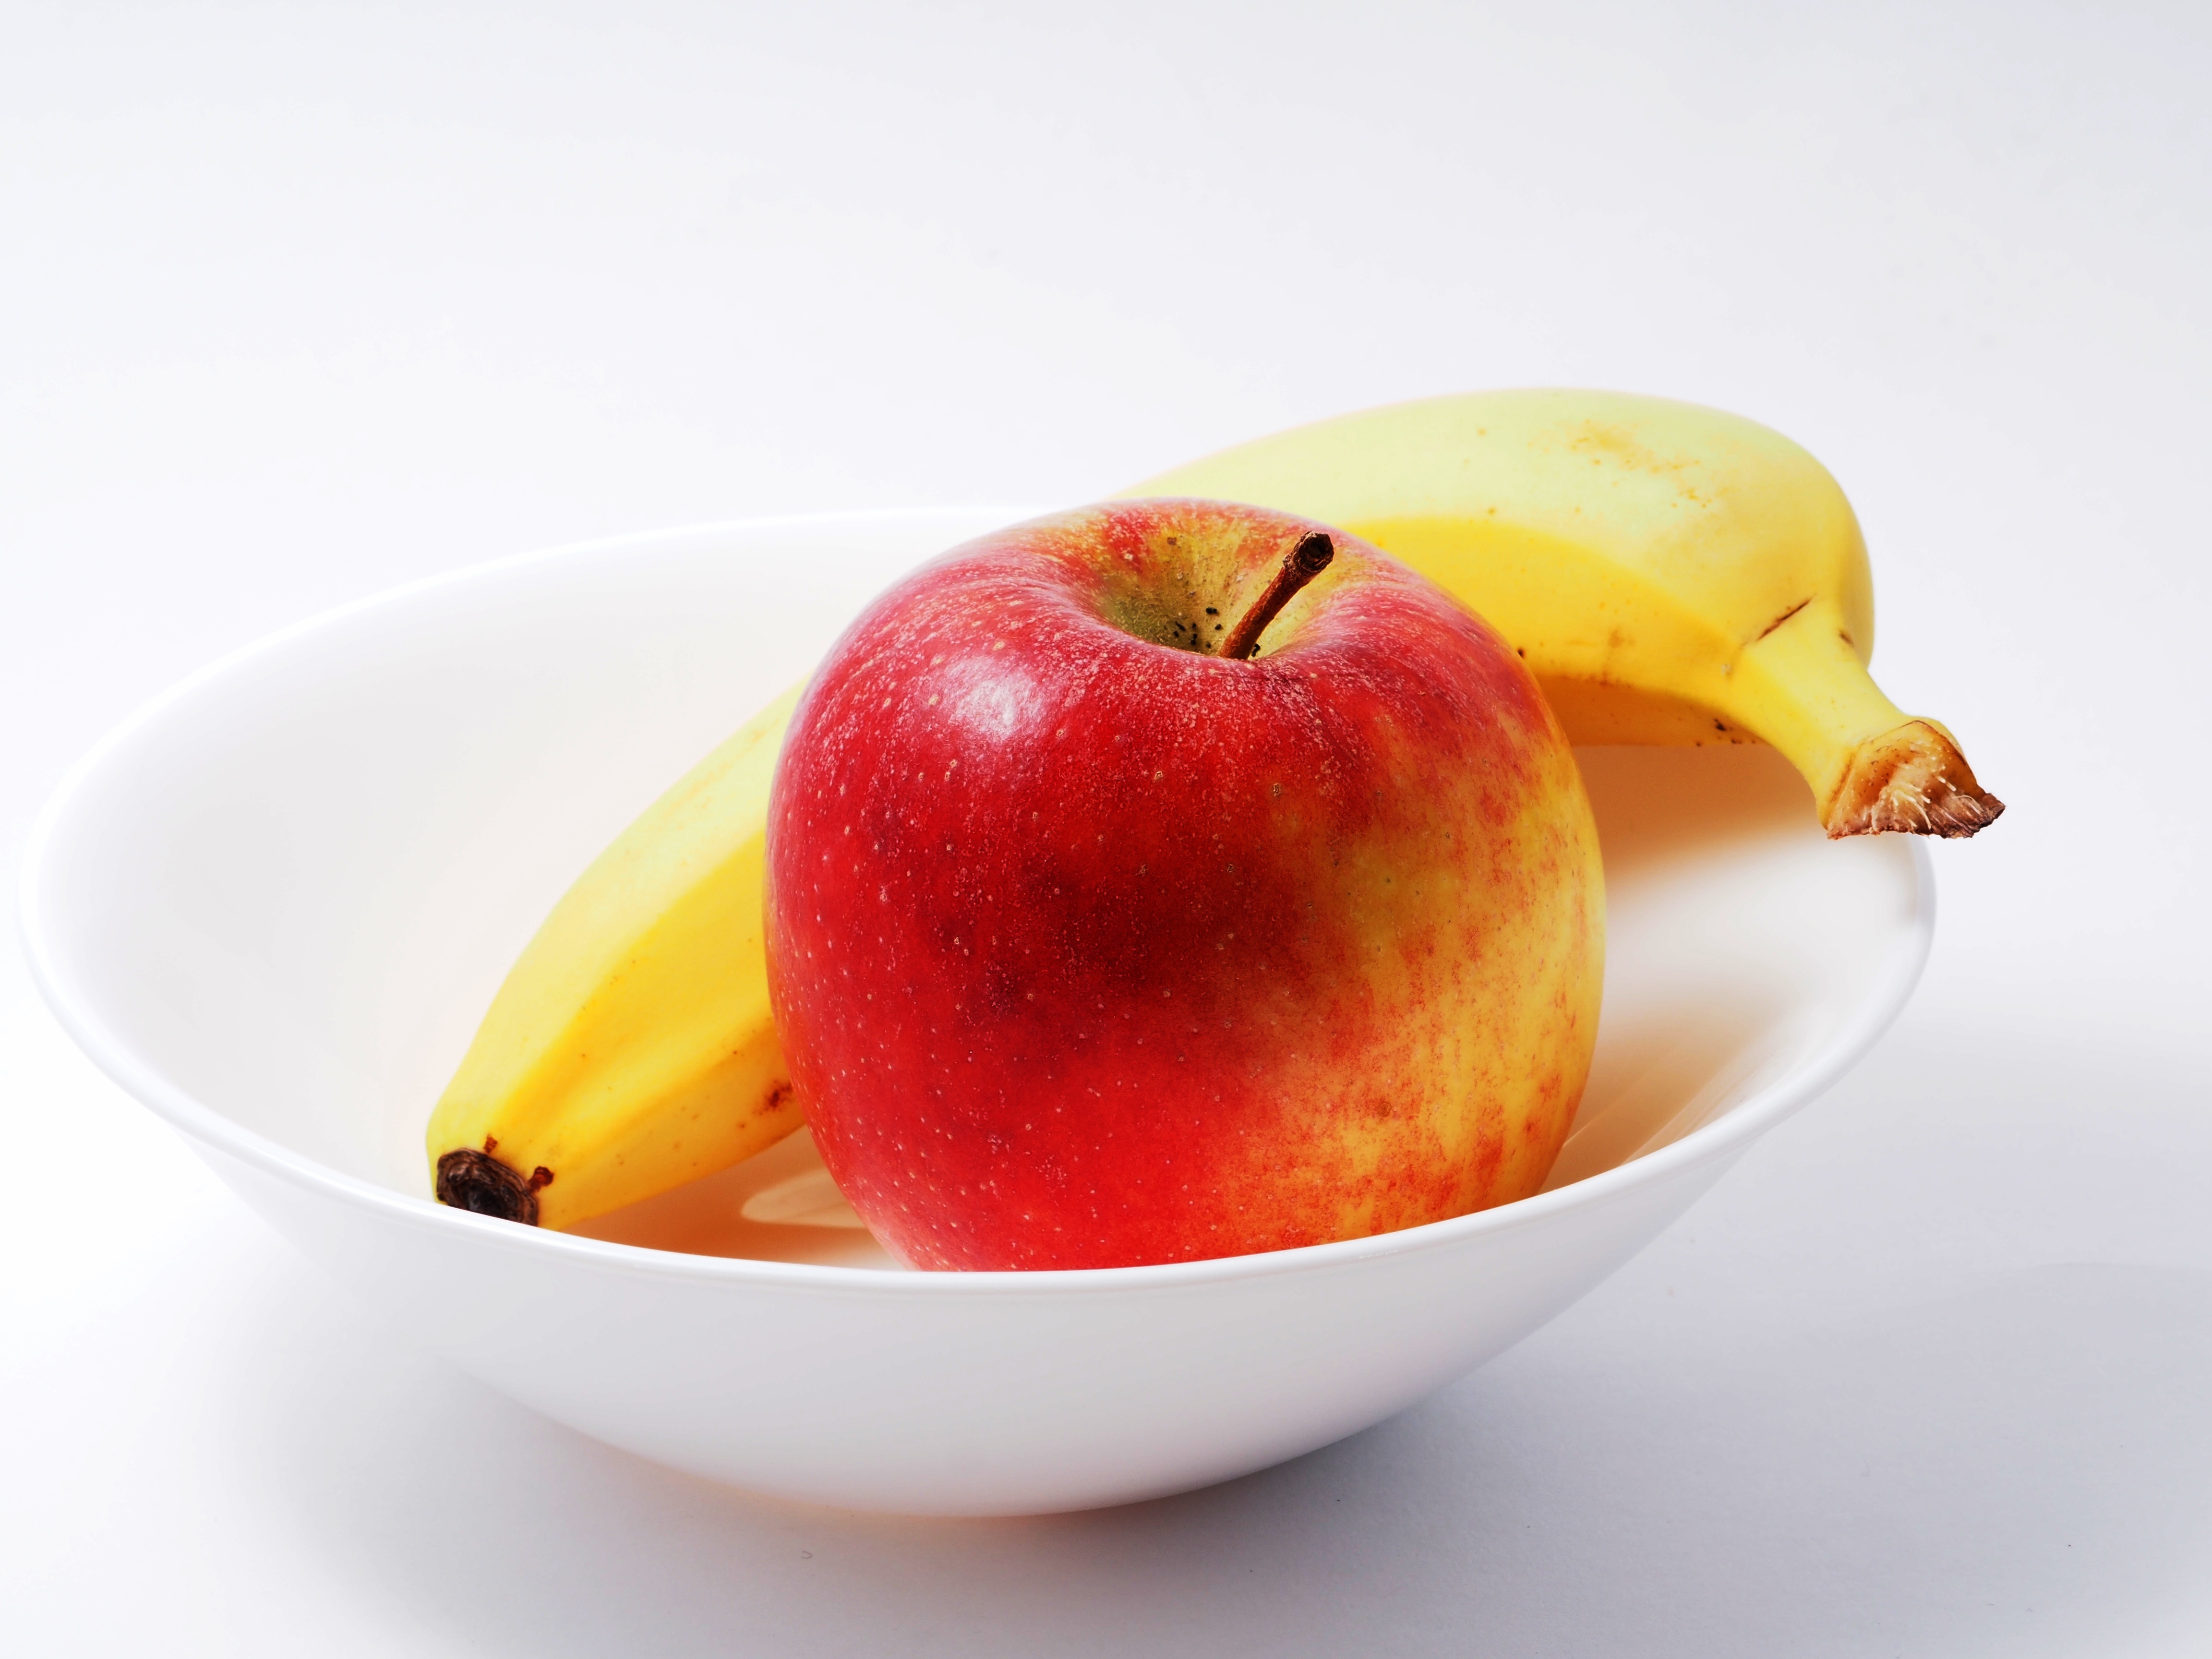
apple, plant, fruit, ripe, food, produce, banana, healthy, delicious, still life, fruit bowl, nutrition, peach, fruits, vitamins, frisch, flowering plant, rose family, land plant, fruit buffet